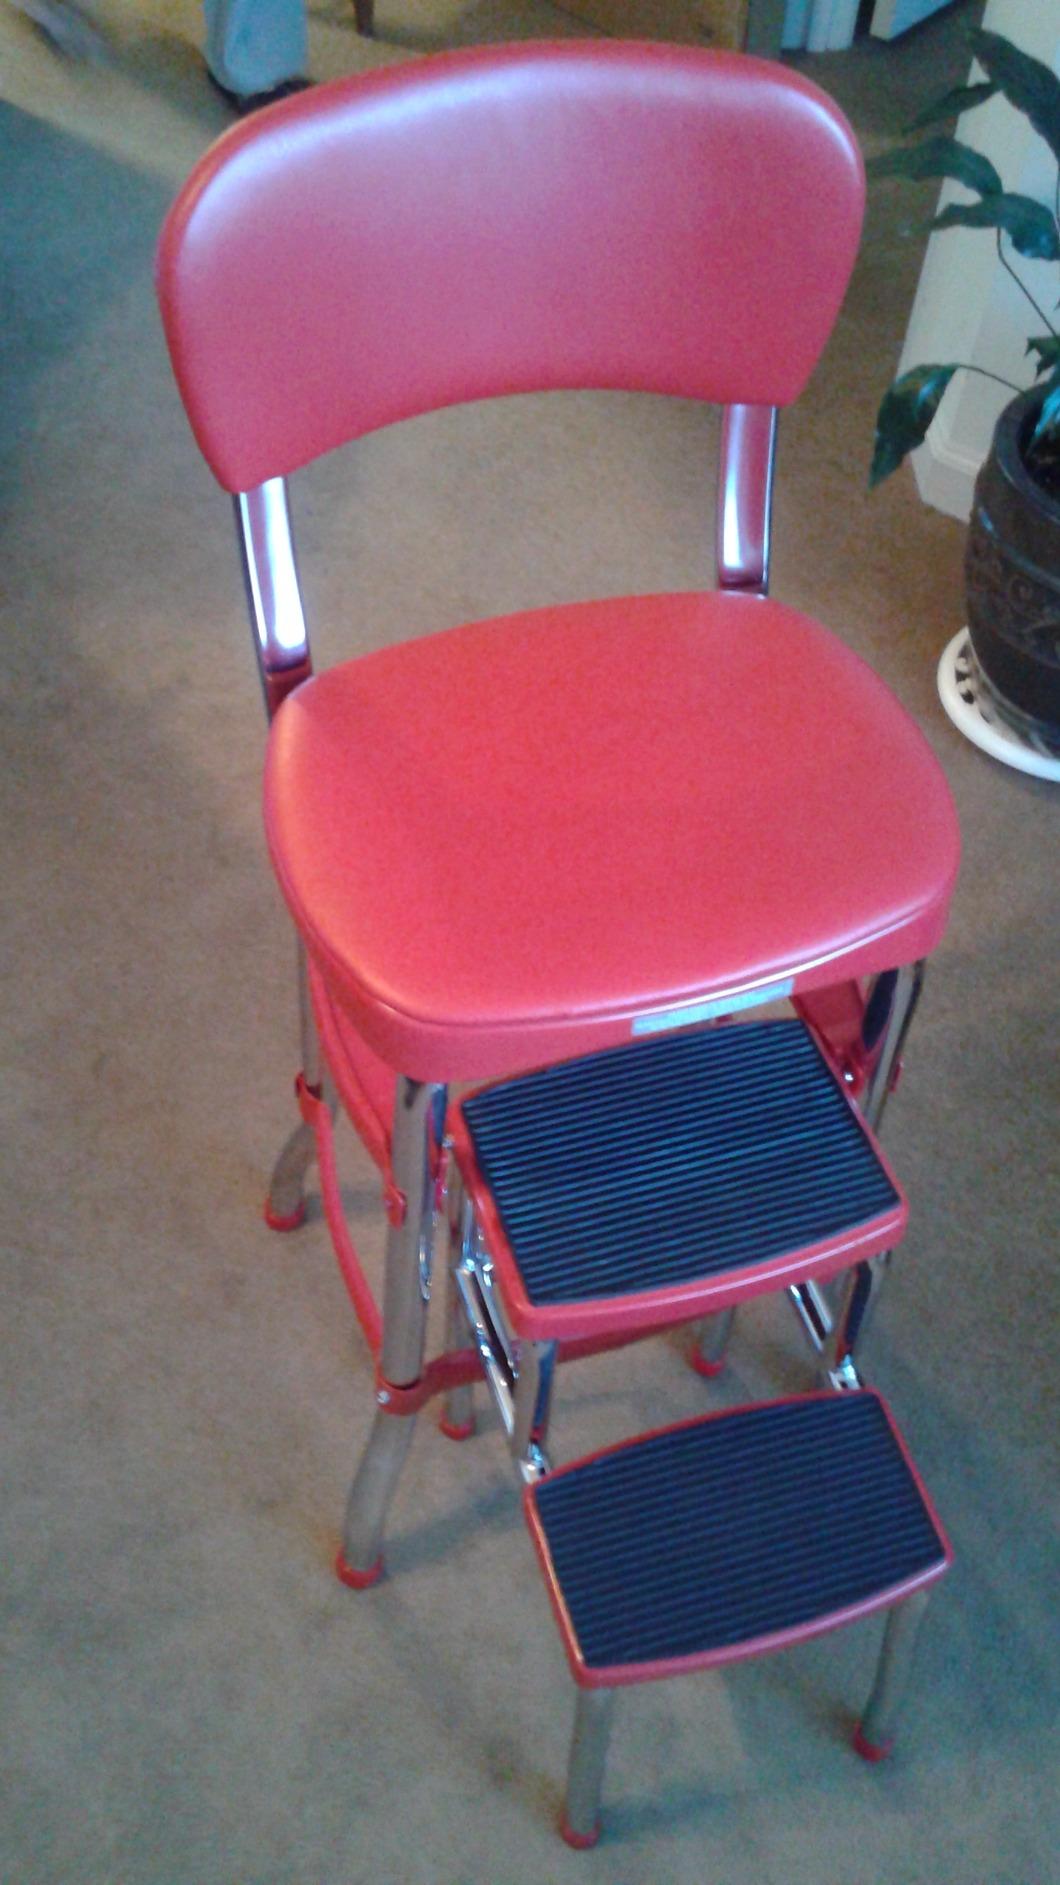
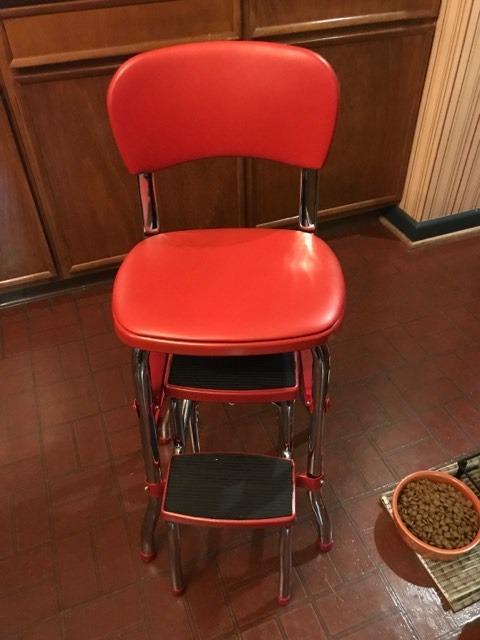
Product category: items_chair
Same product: yes